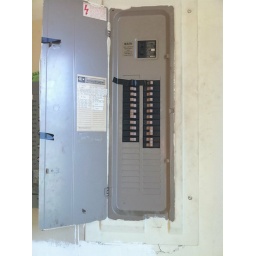
fuse box, literally on the wall in the dining room. kind of weird. right next to the medical power box